La Jolla

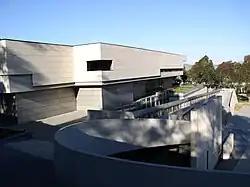
The Neurosciences Institute was a filming location for "The Cell" (2000)

La Jolla is the location of Torrey Pines Golf Course, the site each January or February of a PGA Tour event formerly known as the Buick Invitational and since 2010, called the Farmers Insurance Open. Torrey Pines also hosted the 2008 and 2021 U.S. Open. Nearby is the de facto nude beach, Black's Beach. Torrey Pines Gliderport is popular, where people fly and watch glider sailplanes.